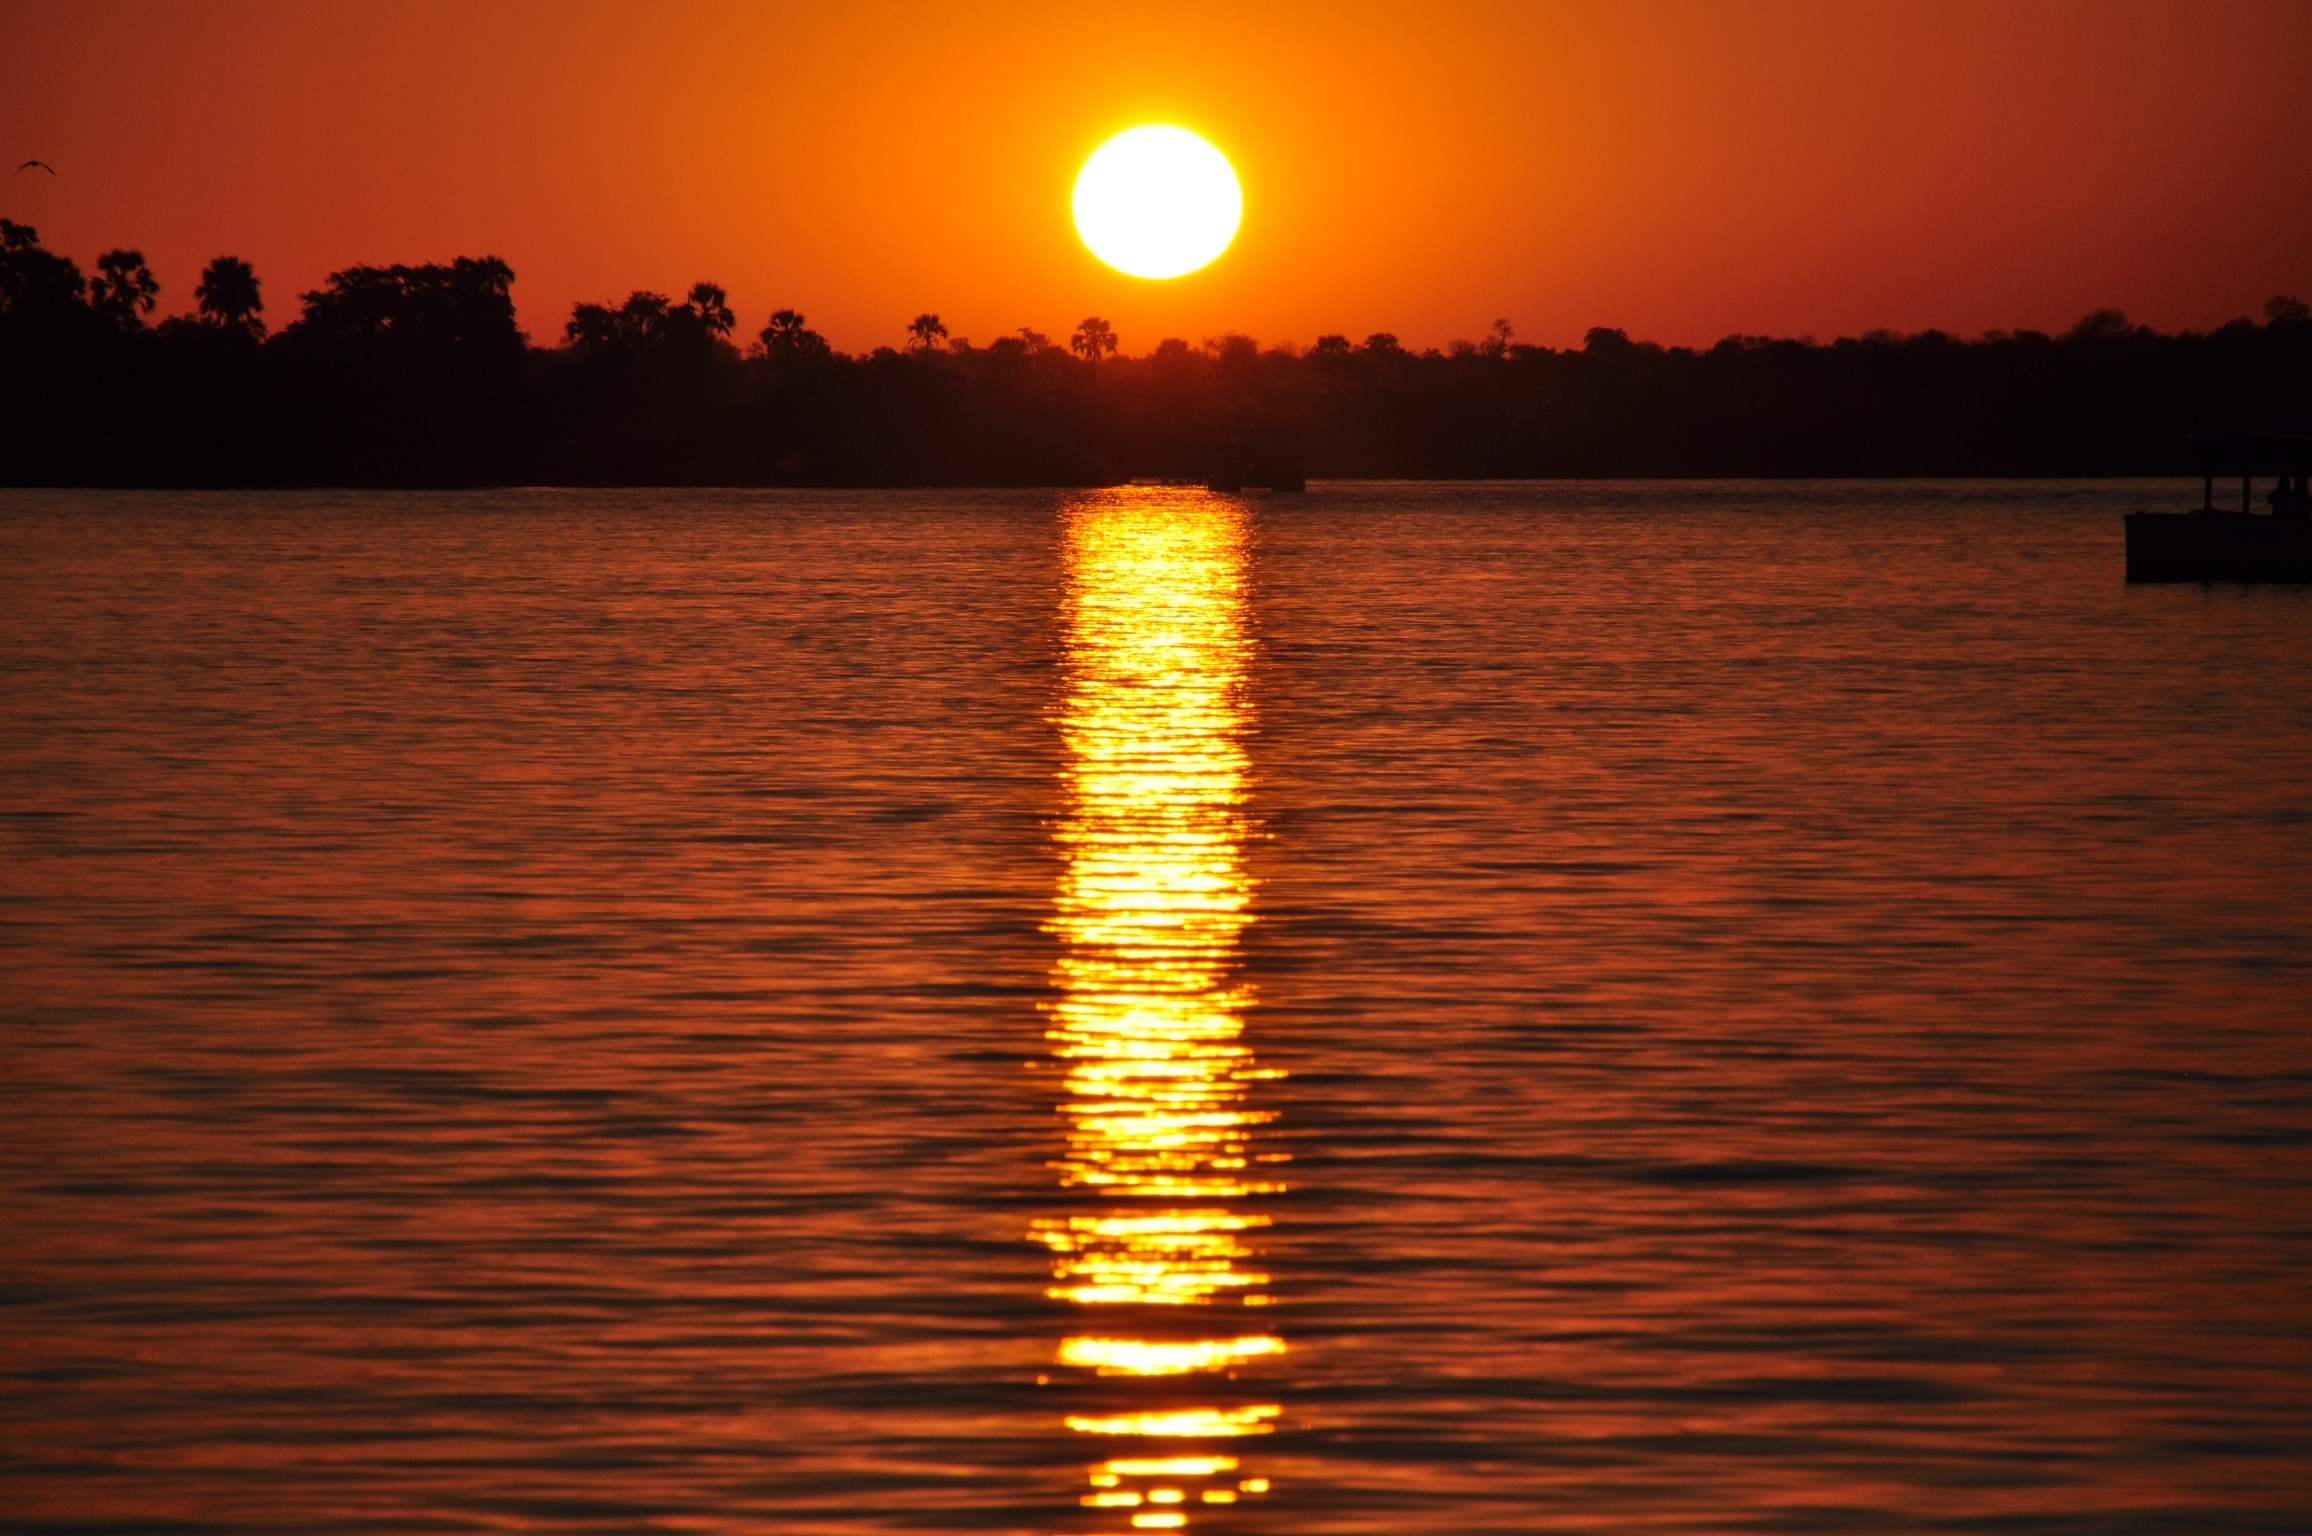
sea, water, horizon, sun, sunrise, sunset, sunlight, morning, dawn, river, dusk, evening, twilight, reflection, romance, afterglow, zambezi